7th Legion (video game)

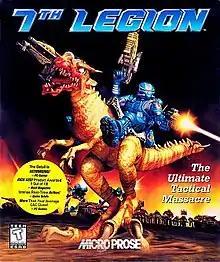
North American cover art

7th Legion is a real-time strategy video game for Microsoft Windows, developed by Vision Software and Epic MegaGames and published by MicroProse in 1997. The game consists of two single-player campaigns and supports multiplayer online games. Tommo re-released the game on GOG.com in February 2014, but without multiplayer. In a joint effort, Nintendo was going to help Epic MegaGames port the game to Nintendo 64, but this port did not come to release.